International orange

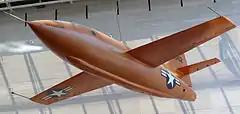
The Bell X-1

The tone of international orange used to paint the Golden Gate Bridge in San Francisco, California is slightly lighter than the standard International orange used by military contractors and in engineering, thus increasing its visibility to ships, but darker than the one used in aerospace. The international orange paint used on the Golden Gate Bridge is specially formulated to protect the bridge from the danger of rust from salt spray off the ocean, and from the moisture of the San Francisco fog that frequently rolls in from the Pacific Ocean through the Golden Gate to San Francisco Bay. The 25 de Abril Bridge in Lisbon, Portugal also uses this color.